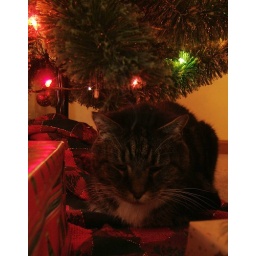
Thomas the cat under the Christmas tree @ Dad's